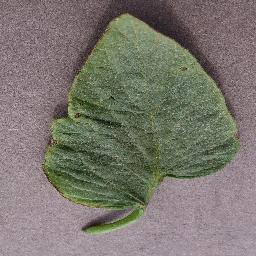
Label: Tomato___Target_Spot